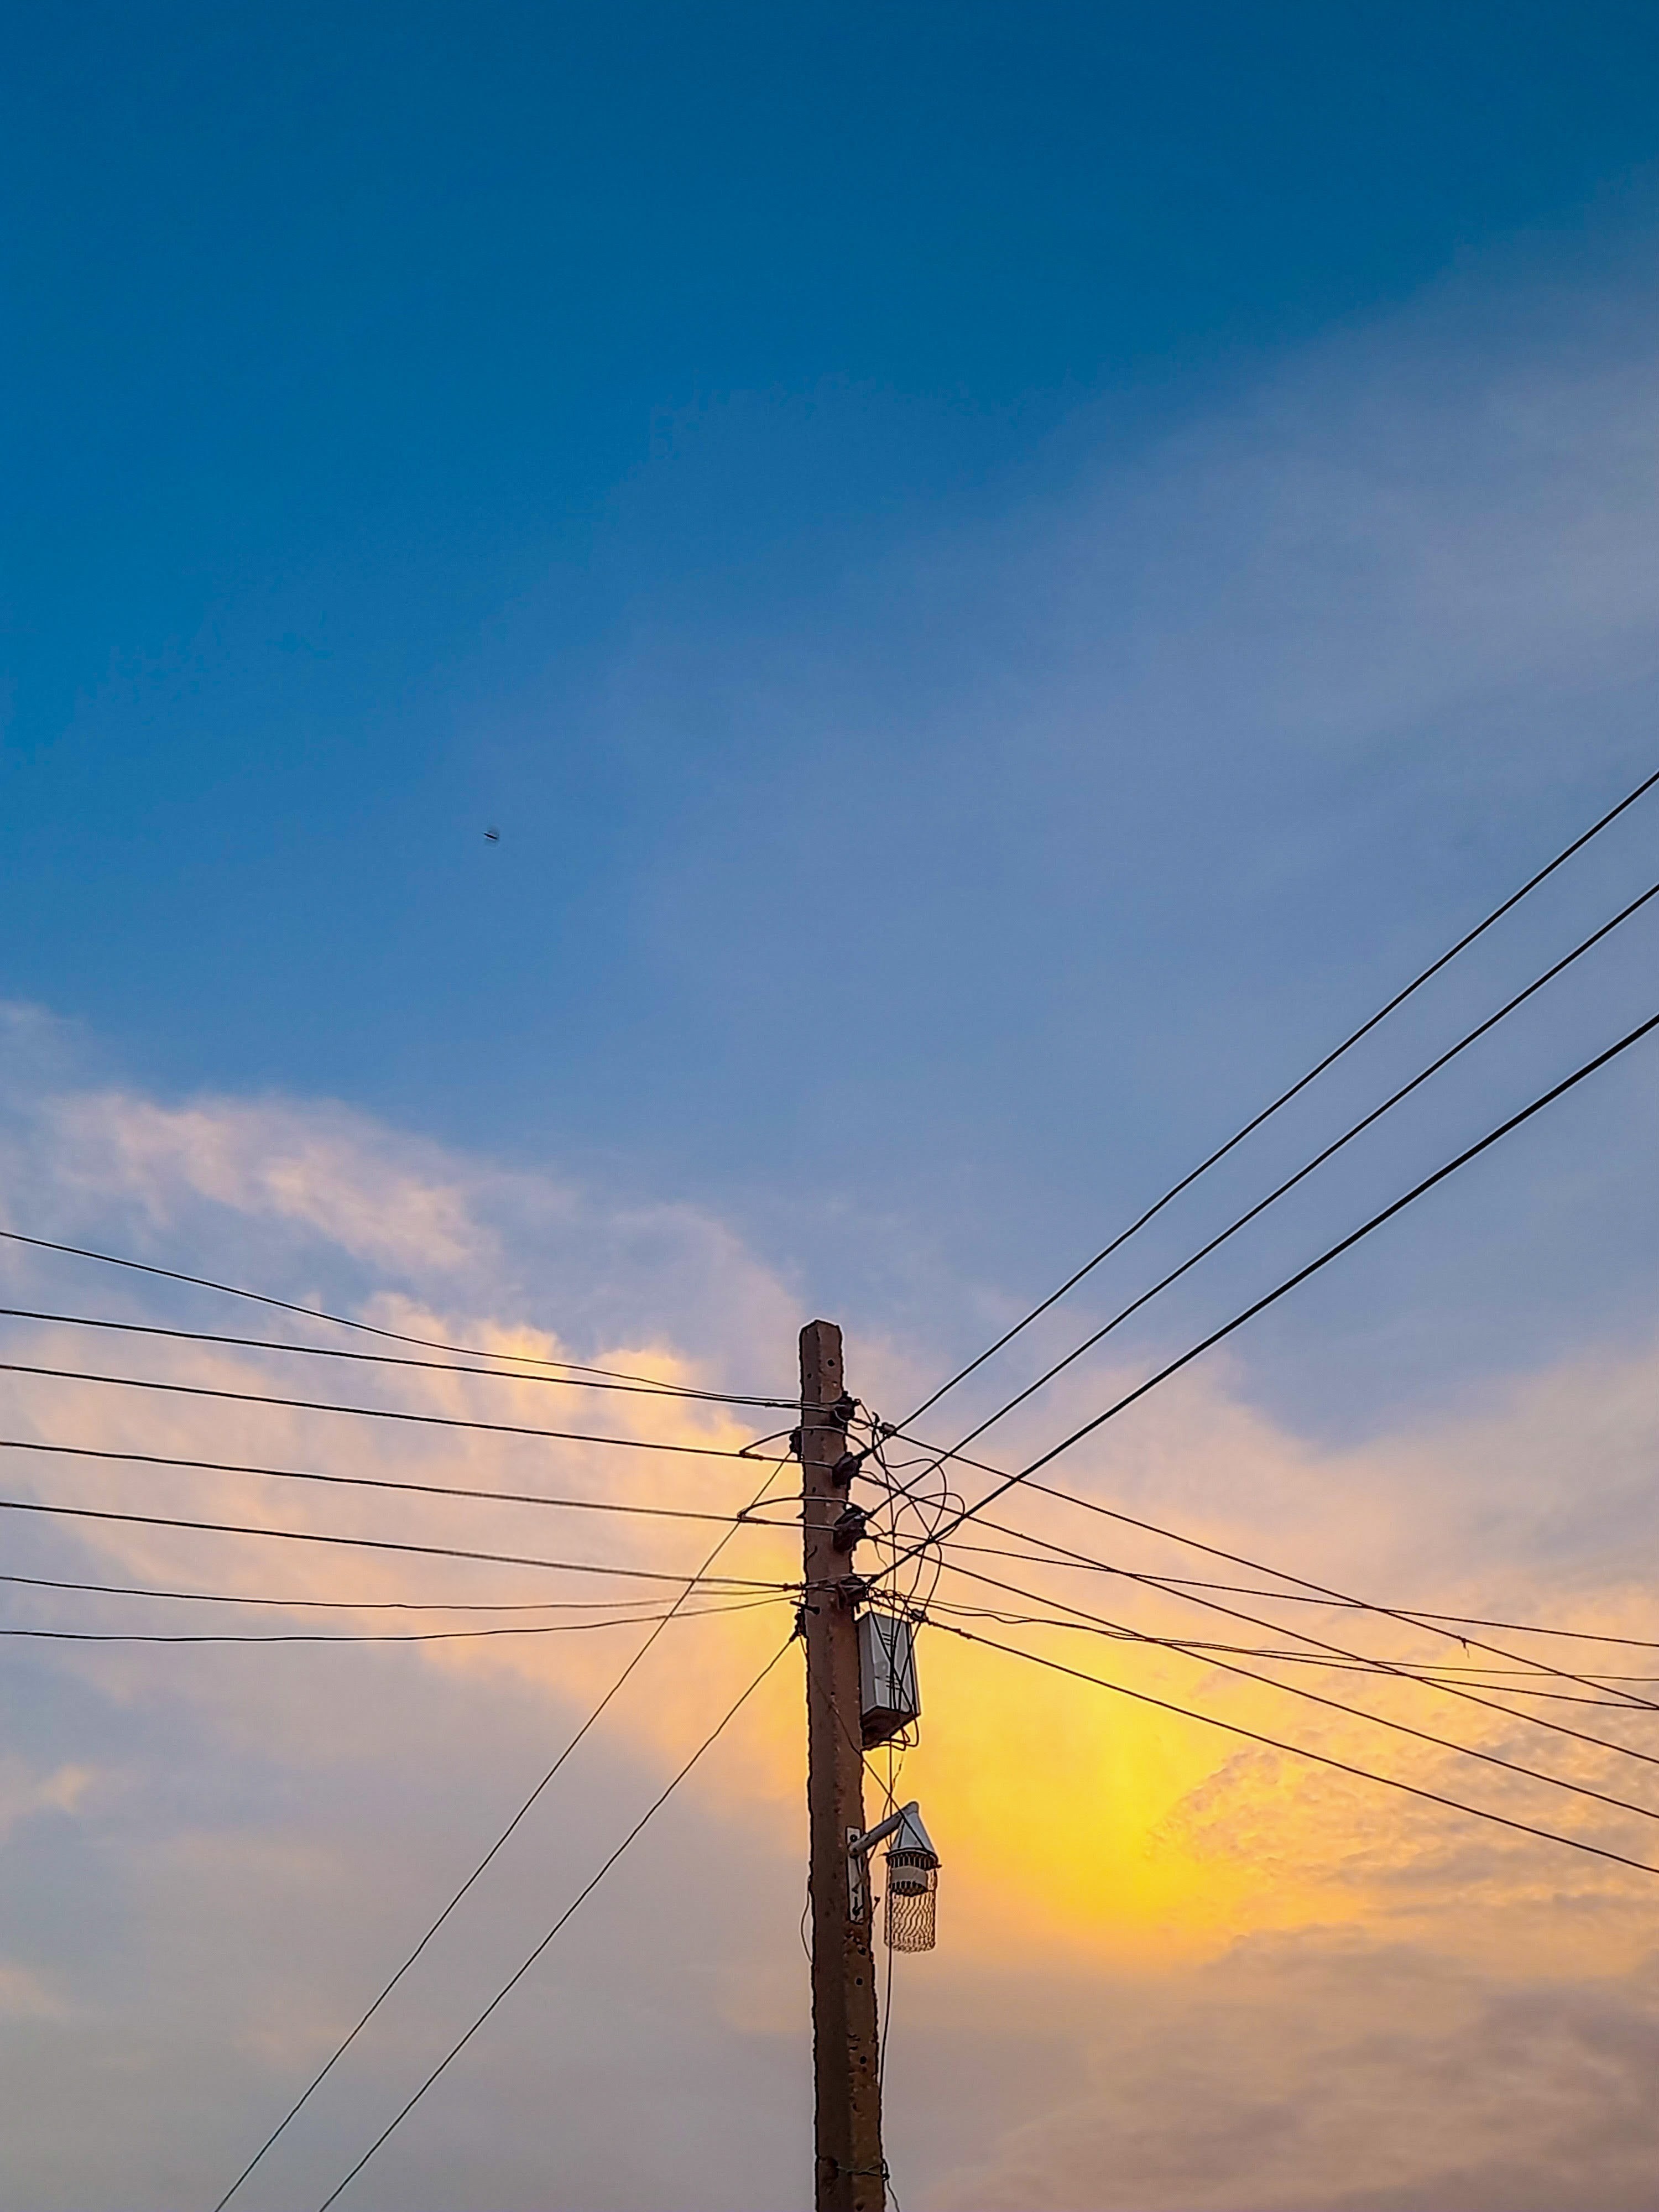
الوصف بالفصحى: أنماط أعمدة الكهرباء في السودان
التصنيف: Uncategorized